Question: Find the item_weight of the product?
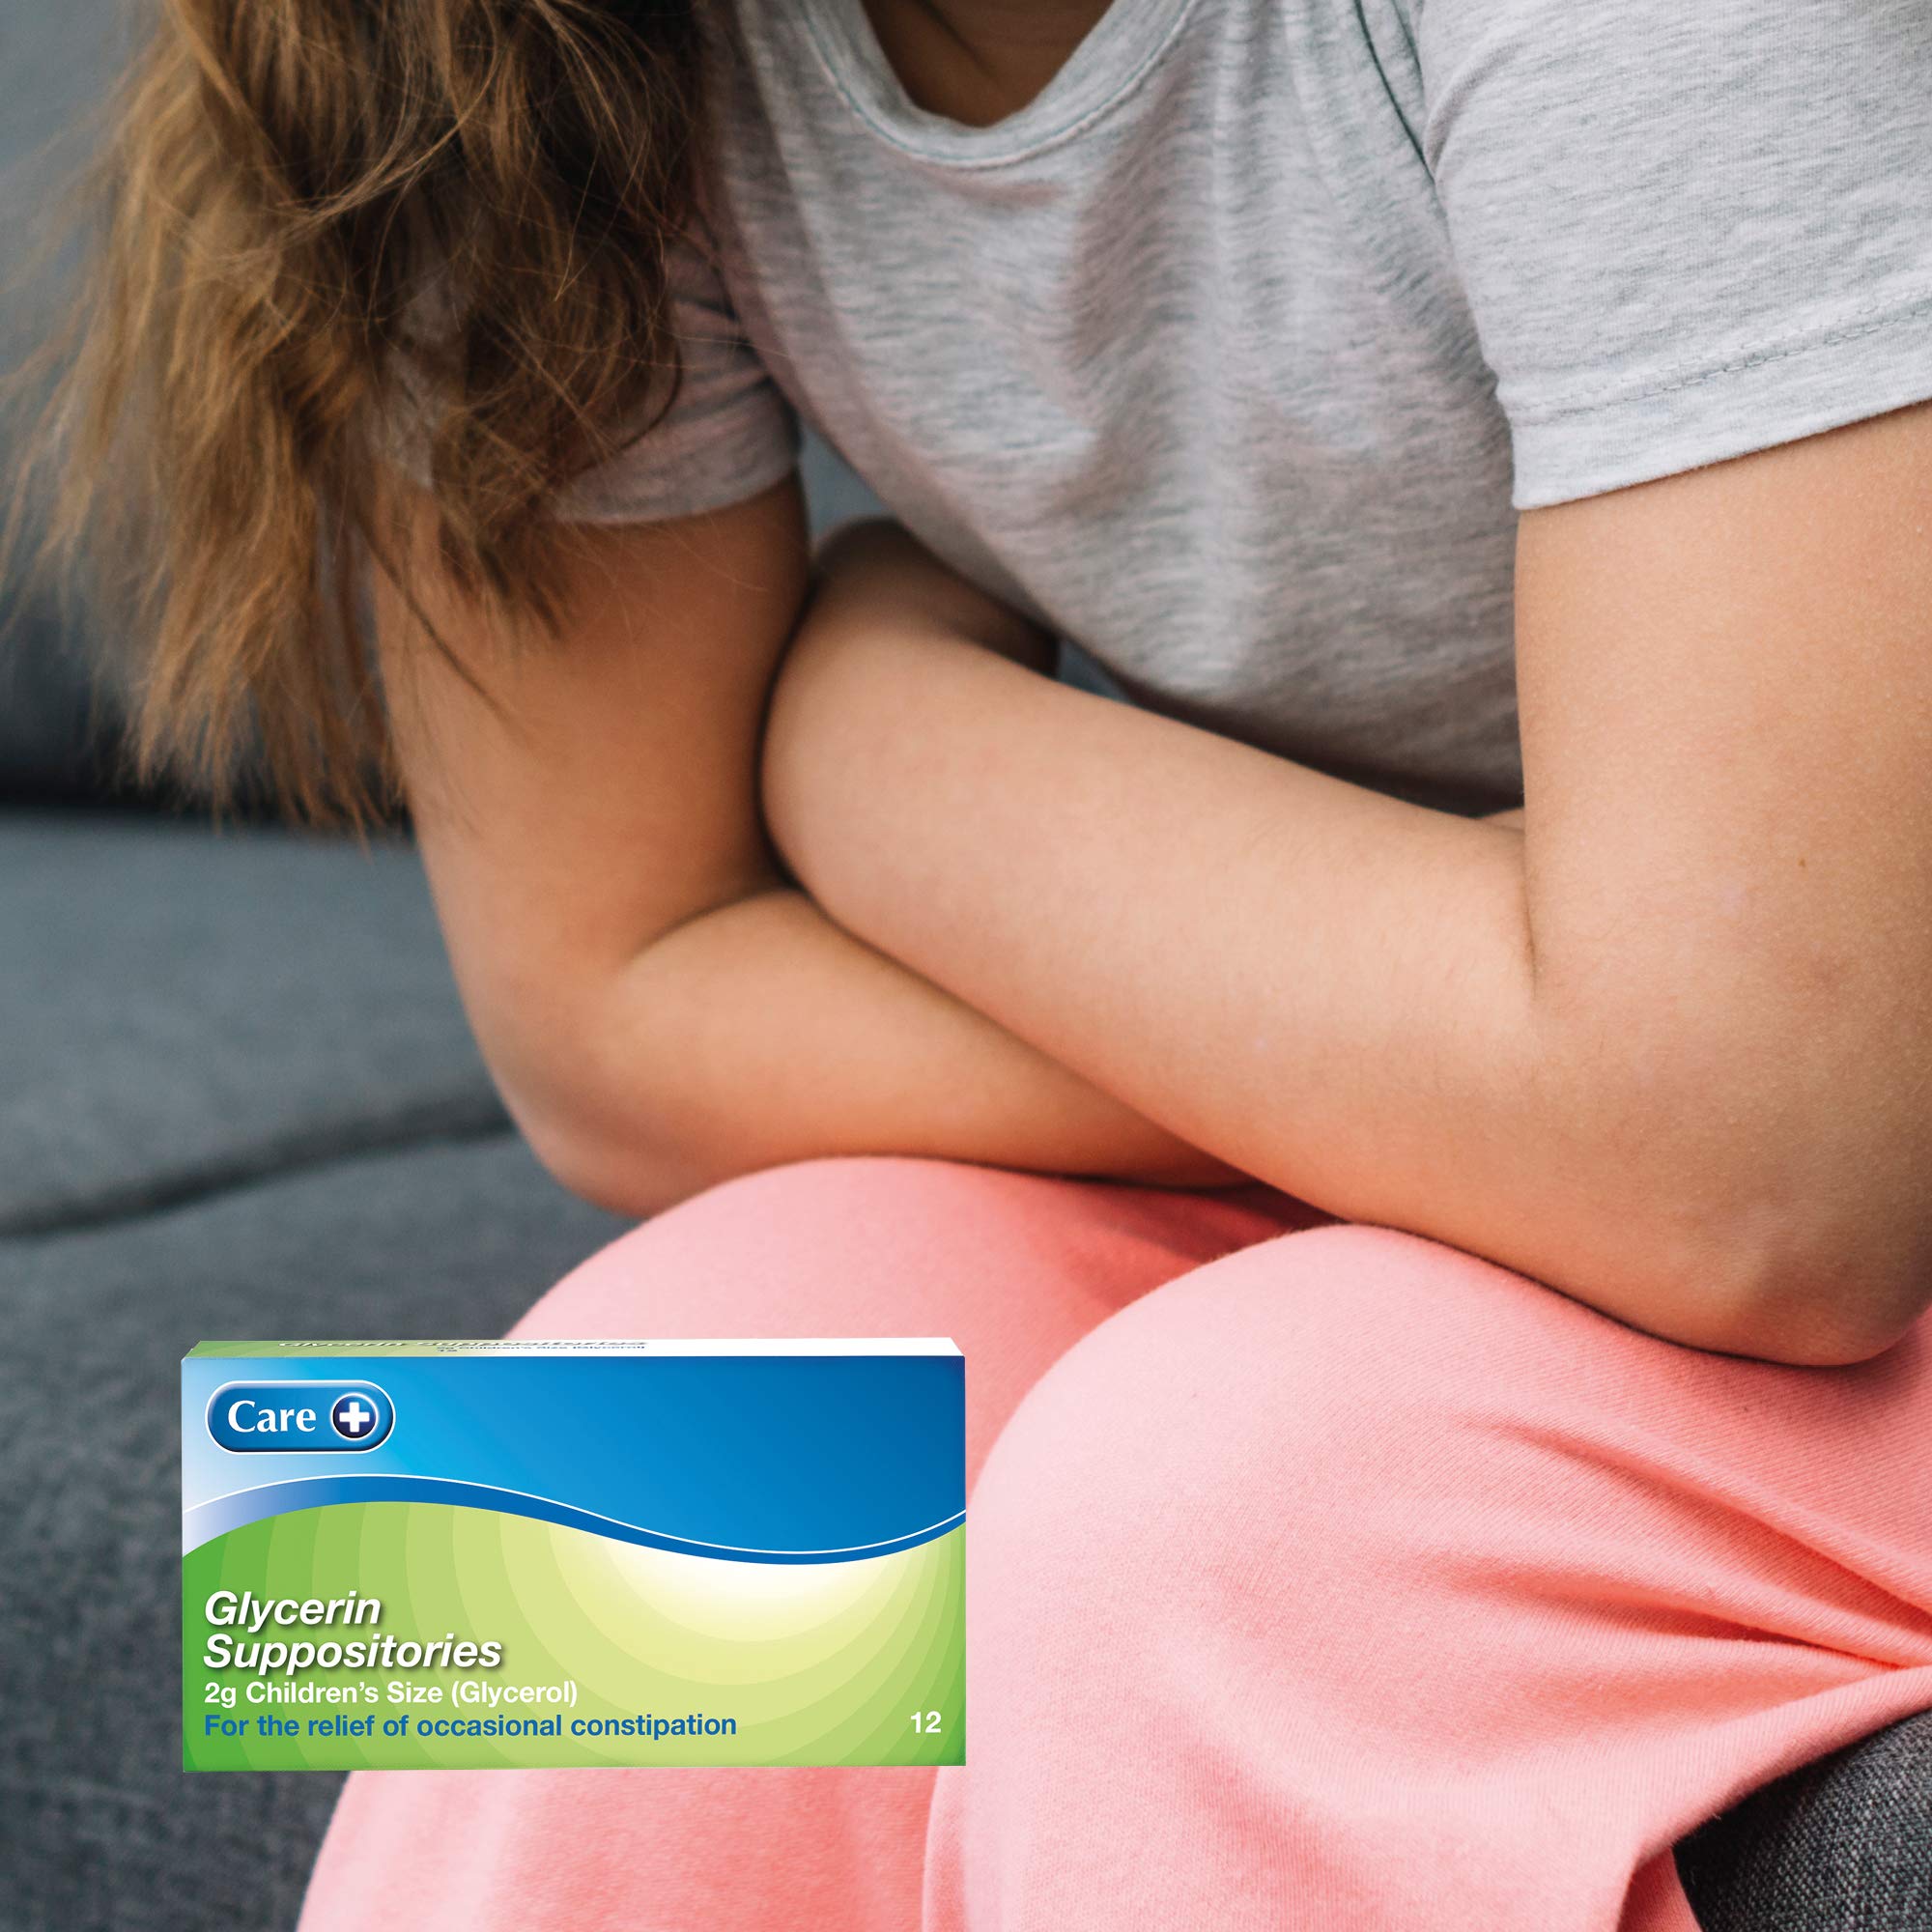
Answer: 2 gram